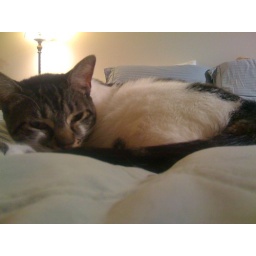
Firefly sleeping in our bed